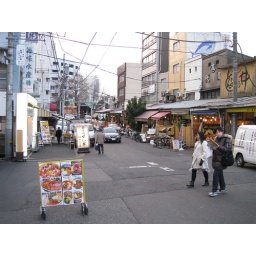
IMG_6051 streets near fish market